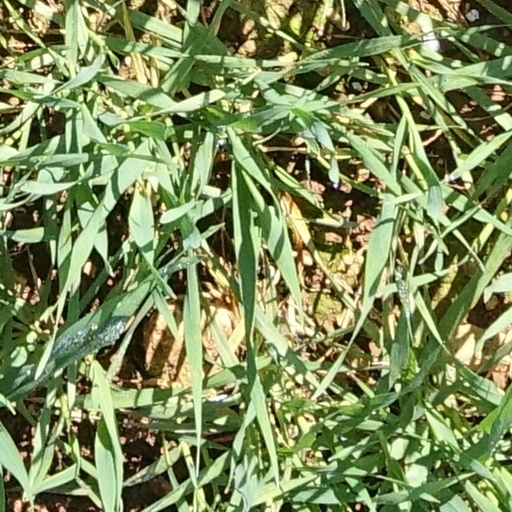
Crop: wheat